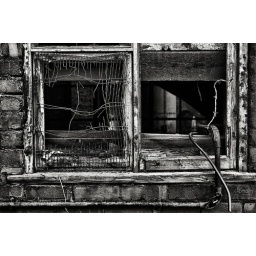
Couldn't resist this banged up old window on my walk home.... in all of it's rusty crusty broken glory.